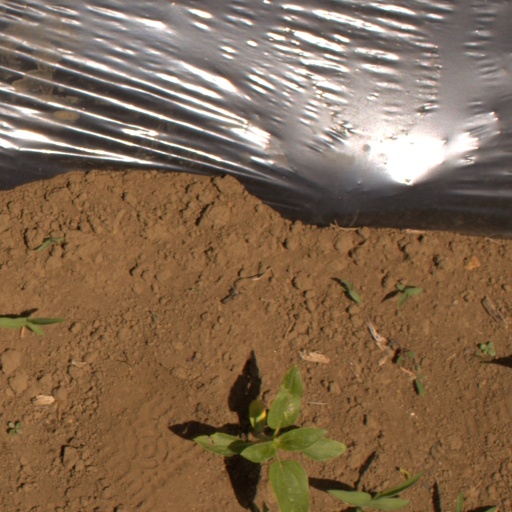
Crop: Jerusalem artichoke